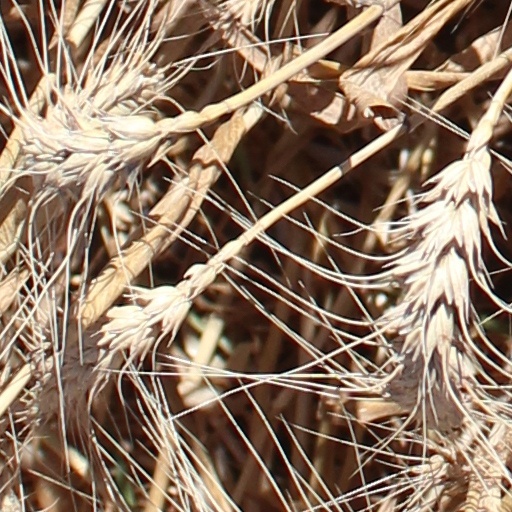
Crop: wheat